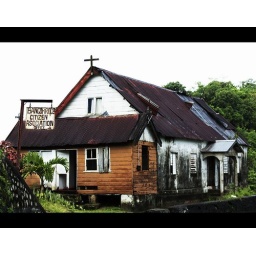
An old church building in Bangor Ridge. The citizen's association office is actually beside the church.